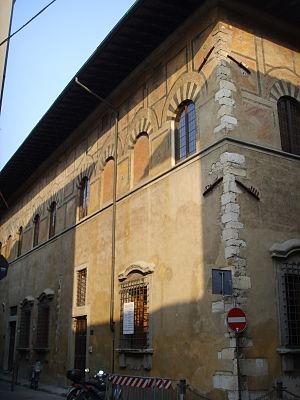
Francesco di Marco Datini, né et mort à Prato, en Toscane, était négociant, banquier, producteur de laine et spéculateur. La société qu'il a fondée et entretenue pendant des décennies a surtout été active dans la Méditerranée occidentale mais également en Angleterre, dans les Flandres et en Crimée. Elle a dirigé de nombreuses autres sociétés dans leur regroupement. Cette structure a été fortement privilégiée par les grossistes toscans mais seuls quelques-uns se sont aventurés dans le secteur bancaire ou la spéculation sur les devises.